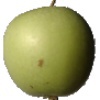
Label: apple_granny_smith